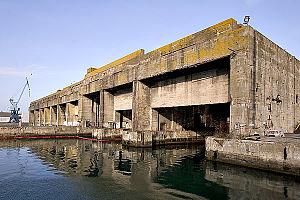
La base sous-marine de La Rochelle est un immense bunker de la Seconde Guerre mondiale, destiné à abriter la 3ᵉ flottille de U-boots de la Kriegsmarine. Elle s'inscrit dans le contexte du Mur de l'Atlantique. Dans l'usage, on parle de la « Base sous-marine de La Pallice », La Pallice étant un quartier de La Rochelle.
Le grand port maritime de La Rochelle Pallice, issu de la transformation du port autonome de La Rochelle est le port de commerce de la ville de La Rochelle. Il se classe au 6ᵉ rang des grands ports maritimes de France en tonnage de marchandises, 1ᵉʳ port européen pour l'importation de grumes et 1ᵉʳ port français pour l'importation de produits forestiers et pâtes à papier. Il représente plus de 85 % des échanges de marchandises du transport maritime de la région.
Ville fortifiée, La Rochelle comporte de nombreux monuments de défense, dont les plus connus sont les tours médiévales du Vieux-Port, qui en gardent l’entrée et l’ont rendue mondialement célèbre. Durant son histoire, La Rochelle a perdu beaucoup de ses monuments, comme les remparts qui fortifiaient la ville et qui étaient percés par des portes également disparues. On estime ces disparitions aux alentours de 1910-1930 lors de l'expansion de La Rochelle avec notamment l'implantation de sa Gare. Entre 2016 et 2020, La Rochelle réalise de nombreux travaux, notamment contre les inondations qui lui permet en même temps de valoriser son patrimoine comme au Gabut, aux pieds de la tour saint-Nicolas mais également dans les rues du centre ville.